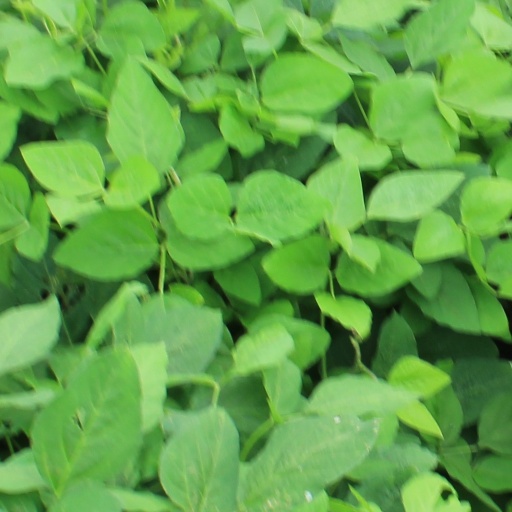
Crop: soybean